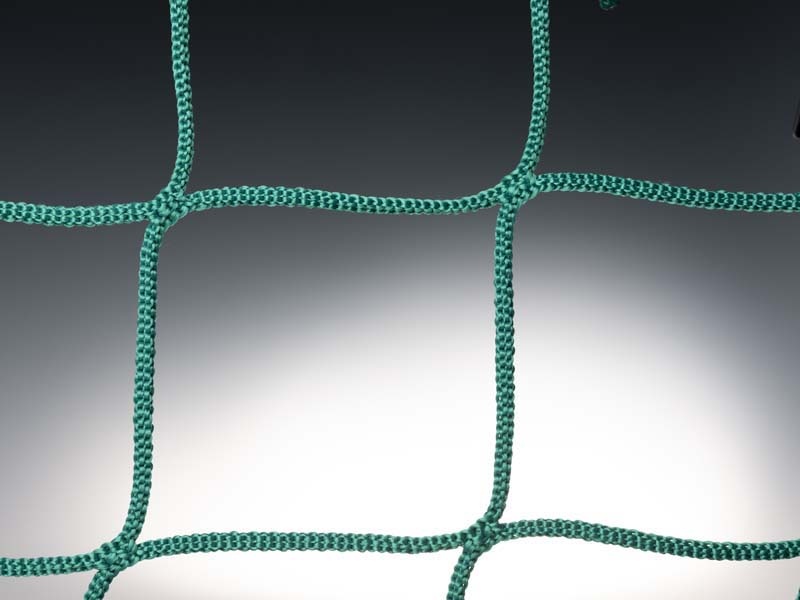
Doelnet waterpolo - groen | 3x1x0,8x0,8m -3mm | maaswijdte 120mm
Doelnet waterpolo (3x1m) Kleur groen Diepte boven 0,8m Diepte onder 0,8m Maaswijdte 120mm Draaddikte 3mm Dit is een waterpolodoelnet met een maas van 12 x12 cm. Het net heeft een breedte van 3 meter en een hoogte van 1 meter, dat zijn de standaard doelen voor waterpolo. Meet dus eerst goed je doelen, zodat je het juiste net bij de Sportnettenshop kunt bestellen. Zowel aan de boven- als aan de onderkant heeft het net een diepte van 80 cm. Het doelnet is voorzien van een randlijn en daardoor zeer eenvoudig in de netstrips te plaatsen of met een bevestigingstouw aan het doel te bevestigen. Een doelnet voor waterpolo Ook bij waterpolo is een doelnet belangrijk. De ballen worden vaak met zon grote snelheid het doel ingeschoten, dat het net de bal echt moet tegen houden. Met dit voetbaldoelnet van de Sportnettenshop maak je een goede keuze. Bestel nu dit doelnet bij de Sportnettenshop!
Brand: Sportnettenshop
Category: Sporting Goods > Athletics > Water Polo > Water Polo Goals